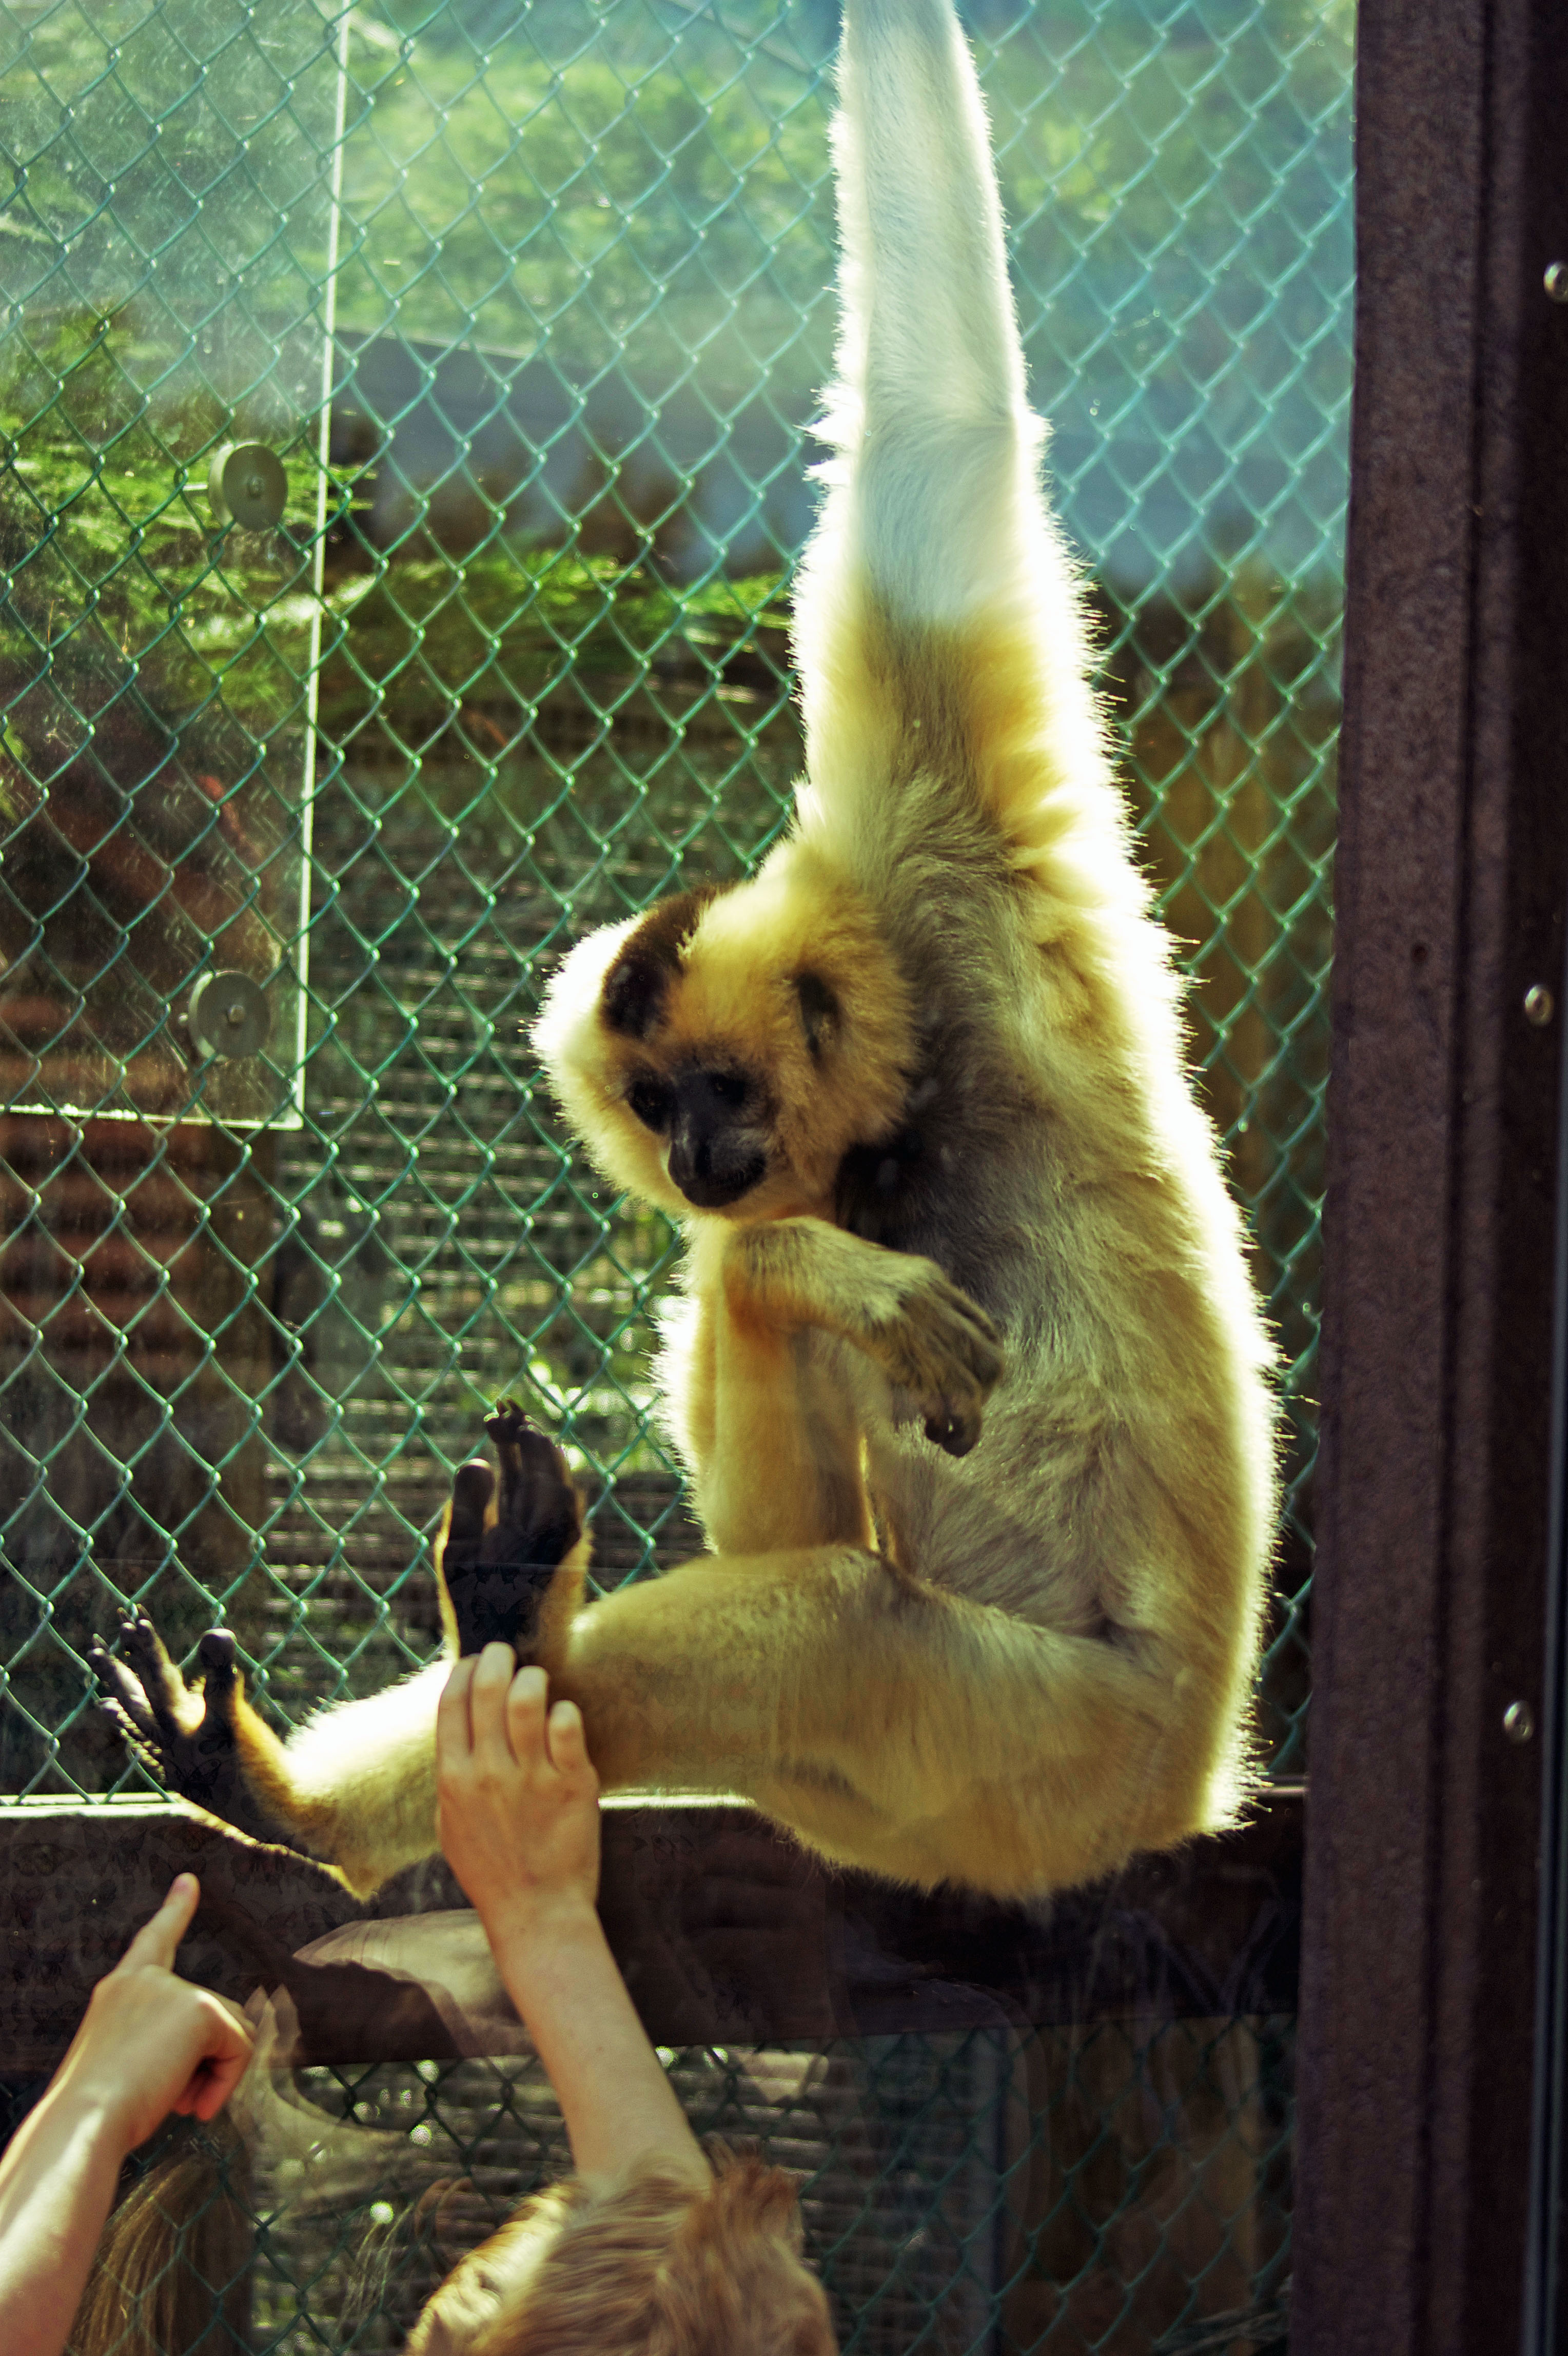
zoo, mammal, monkey, fauna, primate, world, kids, children